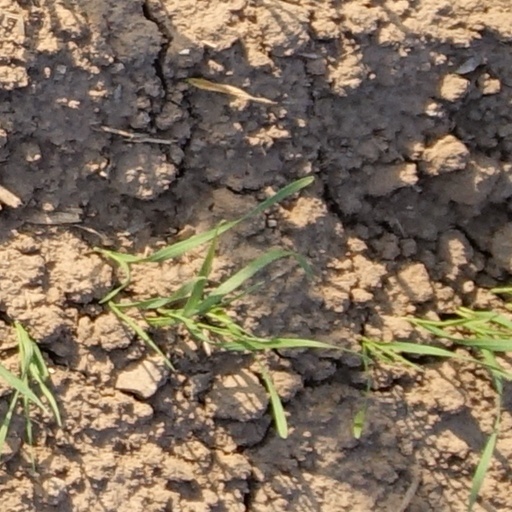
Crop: wheat